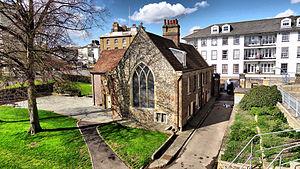
Cette liste des musées du Kent, Angleterre contient des musées qui sont définis dans ce contexte comme des institutions qui recueillent et soignent des objets d'intérêt culturel, artistique, scientifique ou historique. leurs collections ou expositions connexes disponibles pour la consultation publique. Sont également inclus les galeries d'art à but non lucratif et les galeries d'art universitaires. Les musées virtuels ne sont pas inclus.